Colorado Western Slope

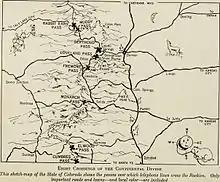
The Western Slope is west of the Continental Divide, including Durango, Grand Junction, and Montrose

The most populated areas of the Western slope are the Tri County area, which contains Grand Junction, Montrose, and Delta, and the Intermountain area, containing Glenwood Springs, Aspen, and Vail. Grand Junction is the largest city between Denver, Colorado, and Salt Lake City, Utah, with a population of 61,881 (2016, US Census Bureau).